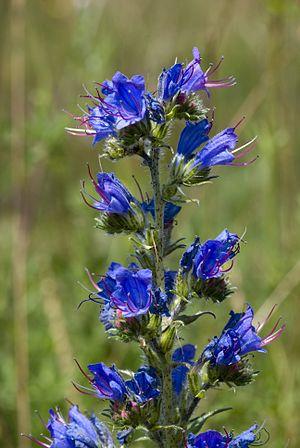
Echium vulgare Bethisy-Saint-Martin (Oise), France